Ordre des Arts et des Lettres

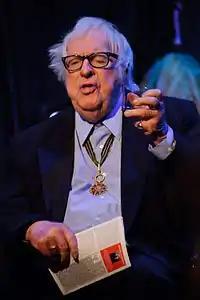
Ray Bradbury wearing the Commander's badge in 2009

According to the statutes of the Order, French citizens must wait a minimum of 5 years before they are eligible to be upgraded from to , or to , and must have displayed additional meritorious deeds than just those that originally made them a . However, in the statutes, there is a clause saying "". (Translation: "The officers and commanders of the Legion of Honour can be promoted directly to an equivalent grade in the Order of Arts and Letters".) This means that if someone were to be made of the Legion of Honour, then the next year, that person could be directly made of the Order of Arts and Letters and bypass a nomination as a knight and the five-year rule.